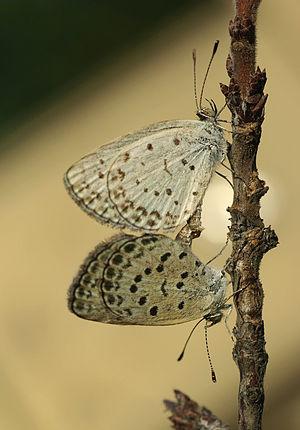
Pseudozizeeria maha est une espèce de lépidoptères de la famille des Lycaenidae. Elle vit en Asie, du niveau de la mer aux contreforts de l'Himalaya.